Friedrich Kurschat

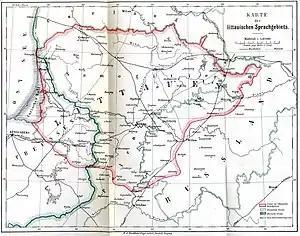
Map of the area where Lithuanian is spoken included in Kurschat's grammar

Already in 1843, Kurschat published a booklet ("Beiträge zur Kunde der littauischen Sprache") for the attendees of the Lithuanian language seminar. It contained an alphabetical list of most common German prepositional phrases and their Lithuanian equivalents. It was followed by a second booklet in 1849 which discussed Lithuanian accentuation. It was a much more substantial study peer-reviewed by August Friedrich Pott and praised by Holger Pedersen.